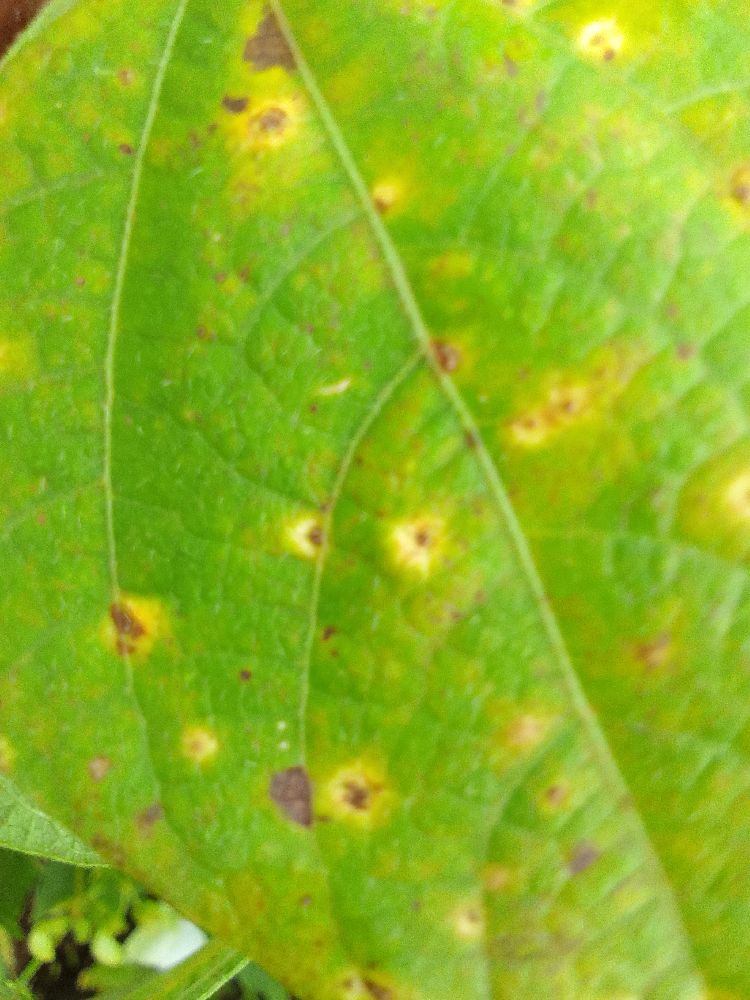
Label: rust